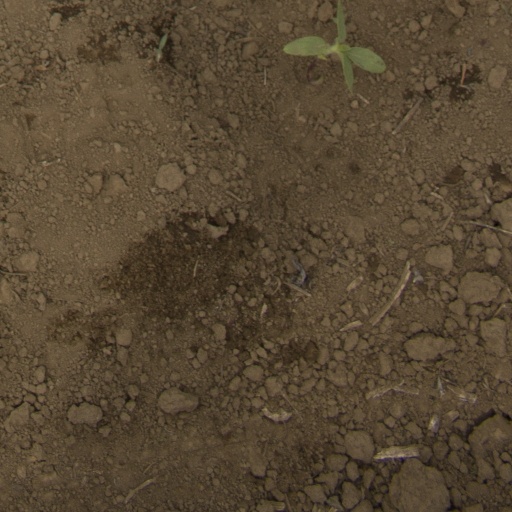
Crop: Jerusalem artichoke